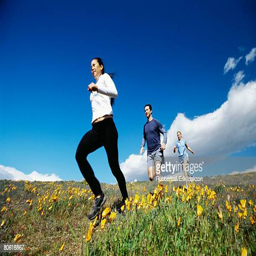
runners in a field of flowers